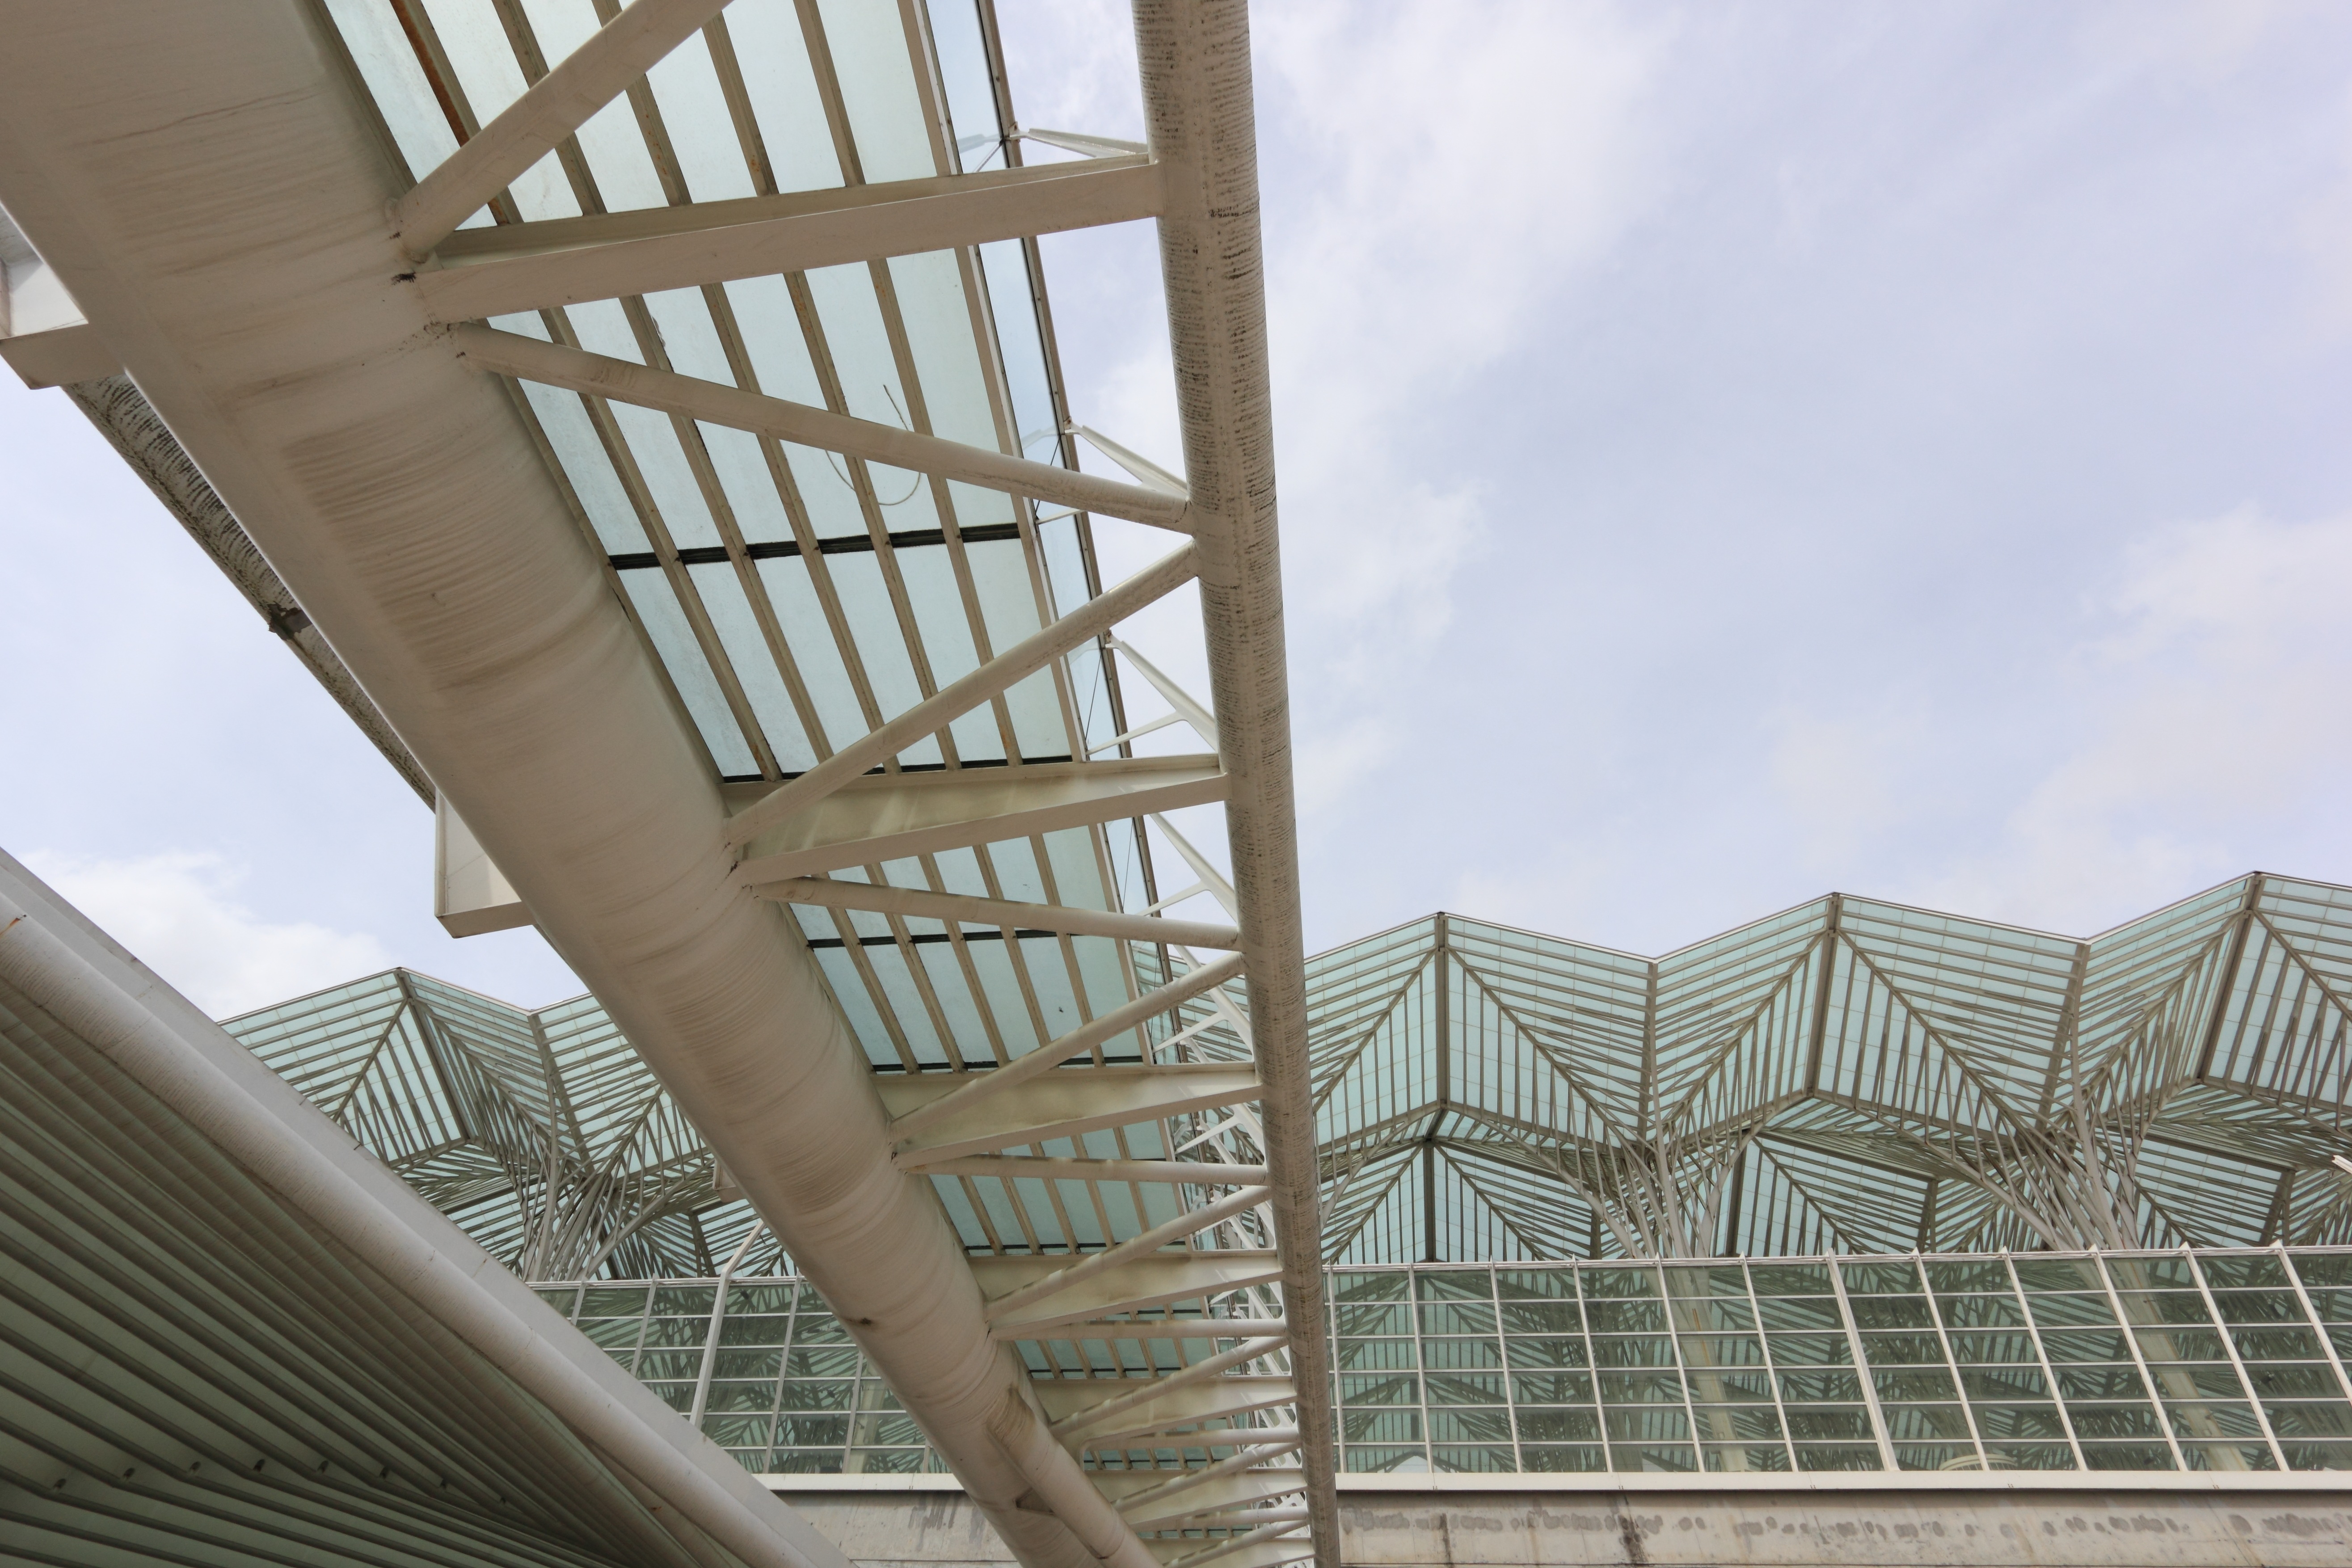
architecture, structure, roof, facade, handrail, expo, stairs, portugal, area, headquarters, lisbon, daylighting, window covering